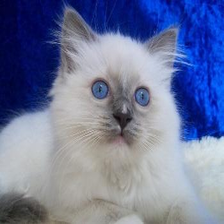
Species: cat
Breed: Ragdoll